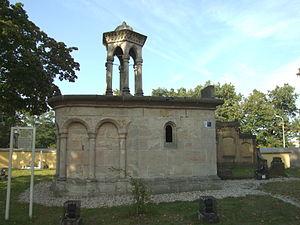
Żagań connue également sous son nom allemand de Sagan, est une ville de Pologne dans la voïvodie de Lubusz, dont la partie sud appartient historiquement à la Basse-Silésie. C'est le chef-lieu du powiat de Żagań.